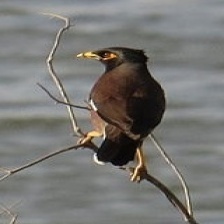
Species: MYNA
Scientific name: ACRIDOTHERES TRISTIS